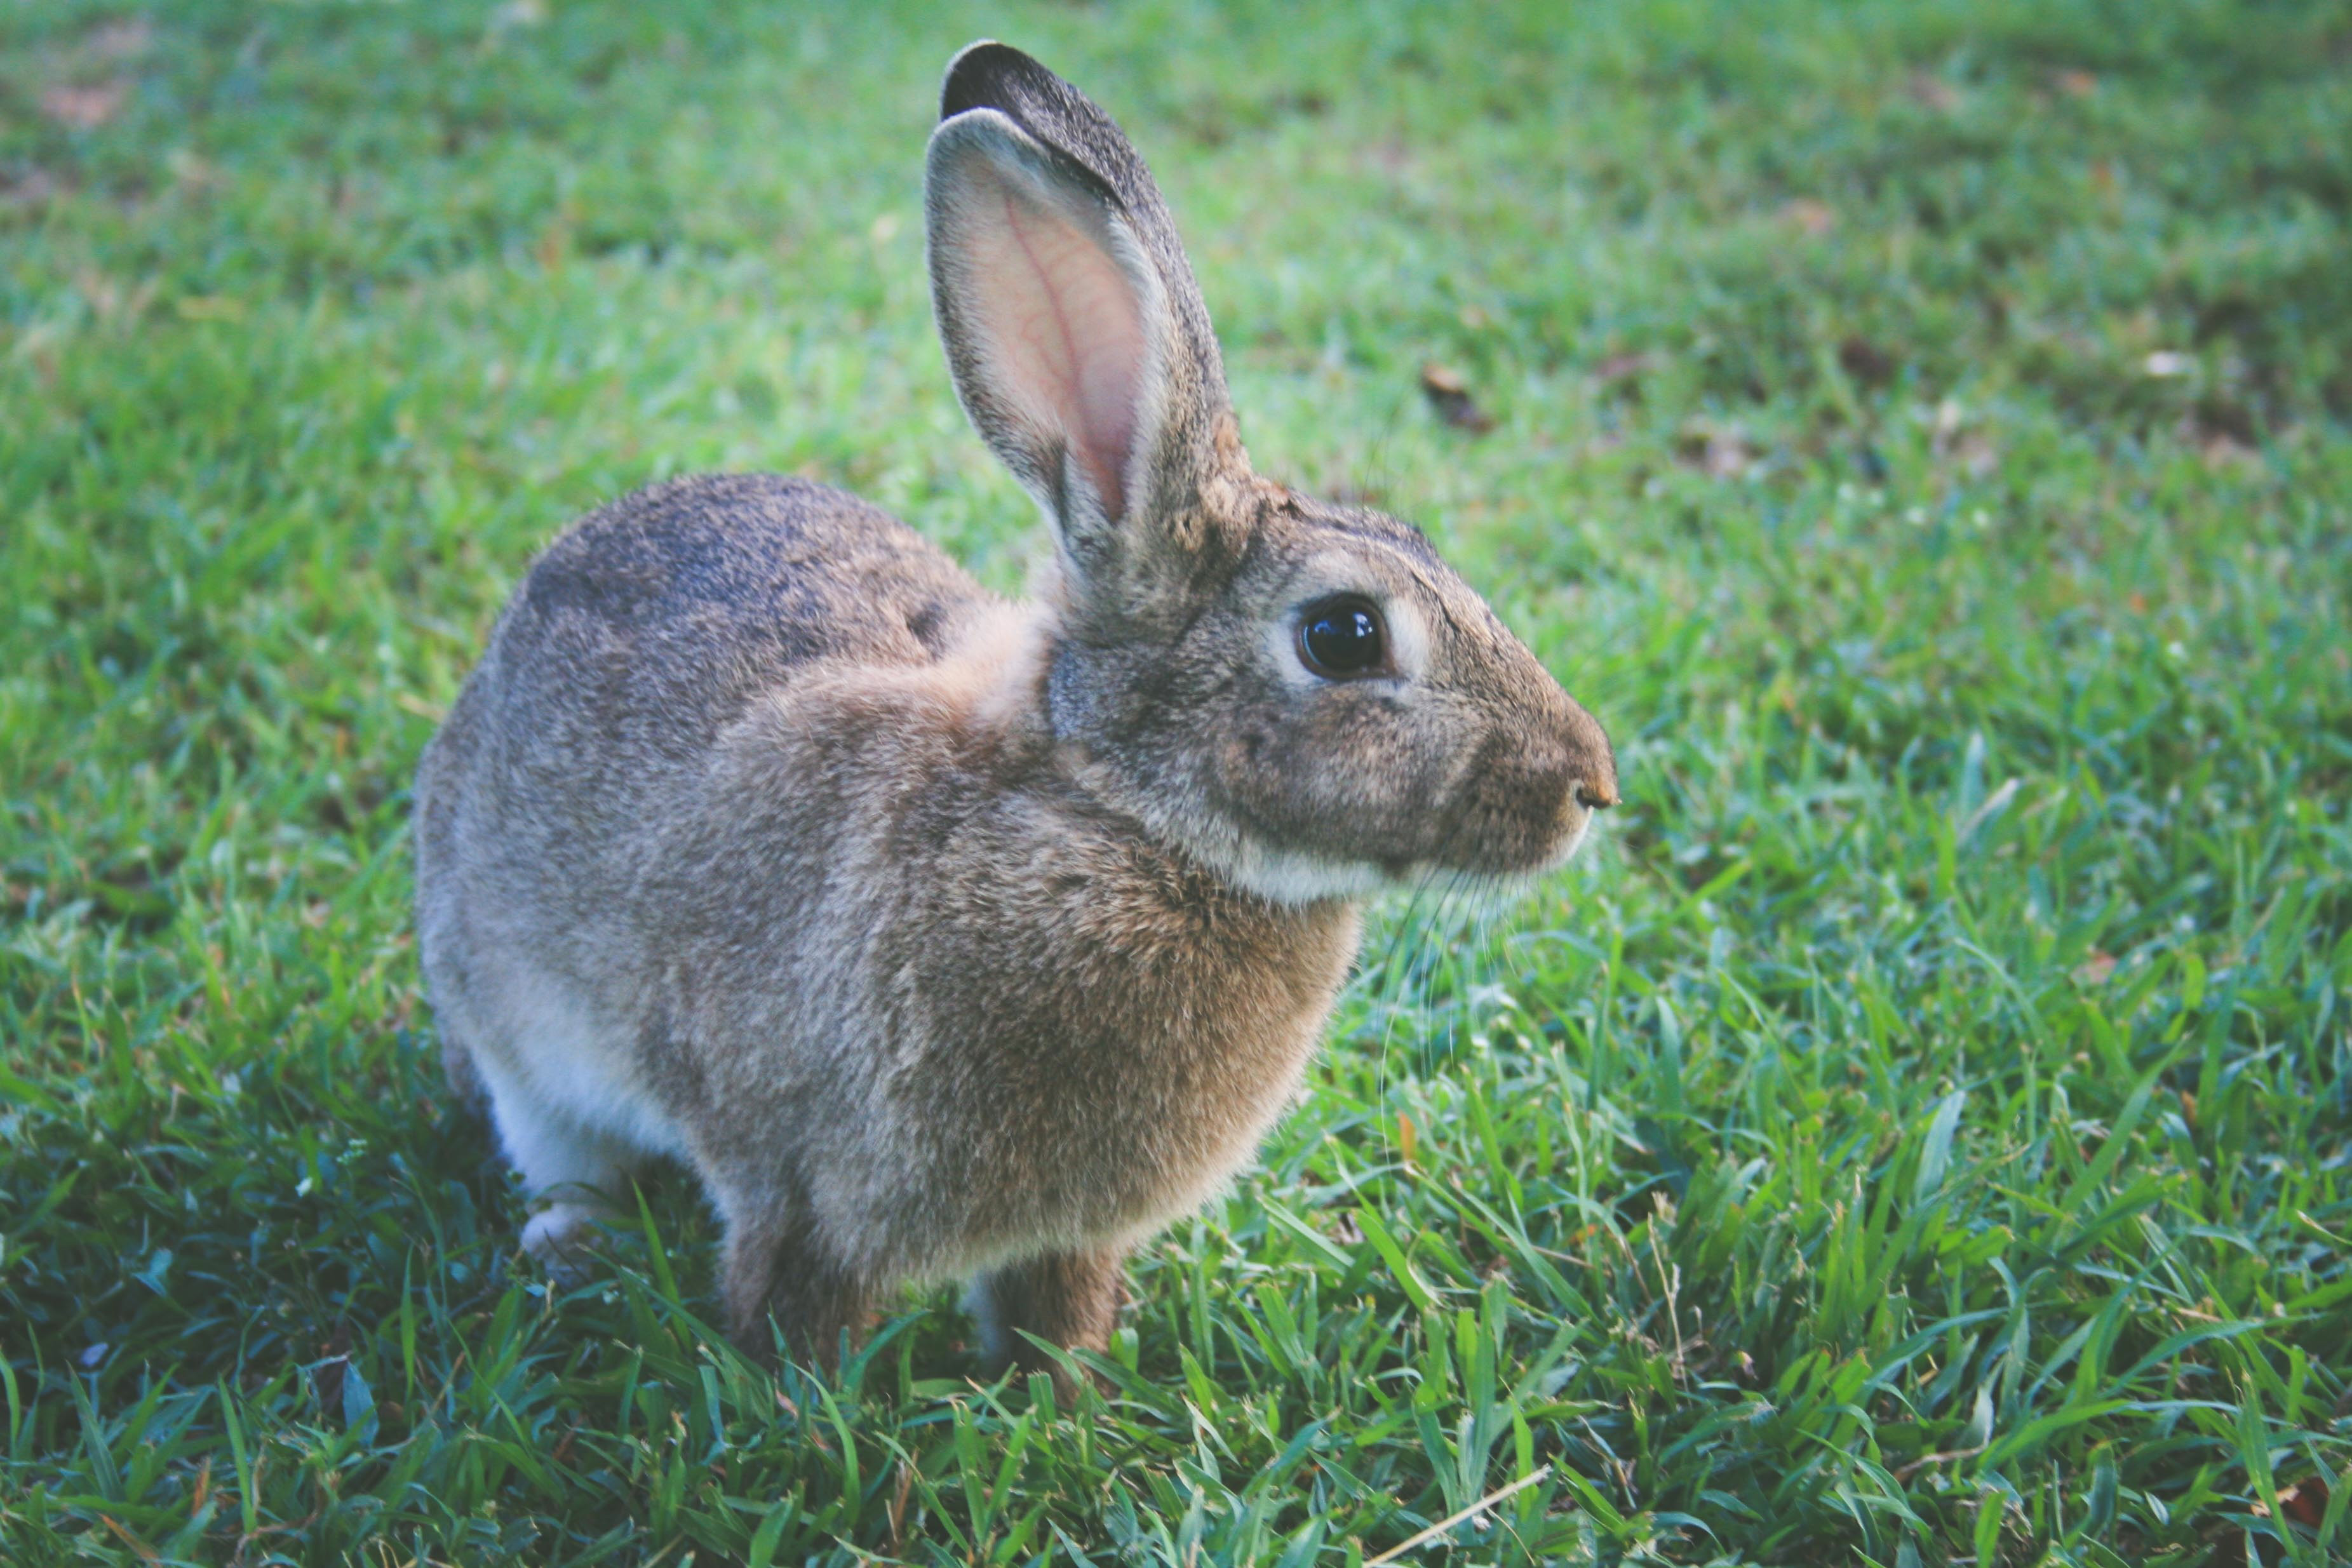
rabbit, mammal, domestic rabbit, vertebrate, hare, Rabbits and Hares, Mountain Cottontail, wildlife, Audubon's Cottontail, grass, Lower Keys Marsh Rabbit, wood rabbit, terrestrial animal, grass family, Eastern Cottontail, snout, organism, plant, adaptation, snowshoe hare, grassland, whiskers, brown hare, groundcover, fodder, fawn, meadow, ear